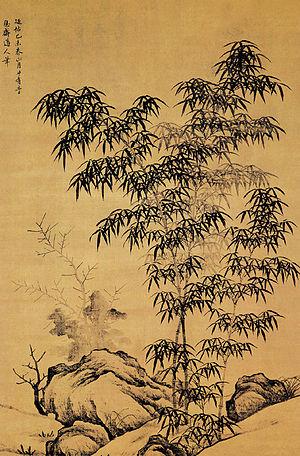
Li Kan ou Li K'an, surnom : Zhongbin, nom de pinceau : Xizhai Daoren, peintre chinois du XVIIIᵉ – XIVᵉ siècles, né en 1245, mort en 1320. Il est actif à Jiqiu, près de Pékin.
Le musée de Nankin est situé à Nankin, dans la province de Jiangsu, en Chine. Avec une surface totale de 70 000 m², c'est l'un des plus grands musées du pays. Environ 400 000 objets y sont exposés, les plus célèbres étant les porcelaines impériales des périodes Ming et Qing.